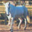
Label: horse